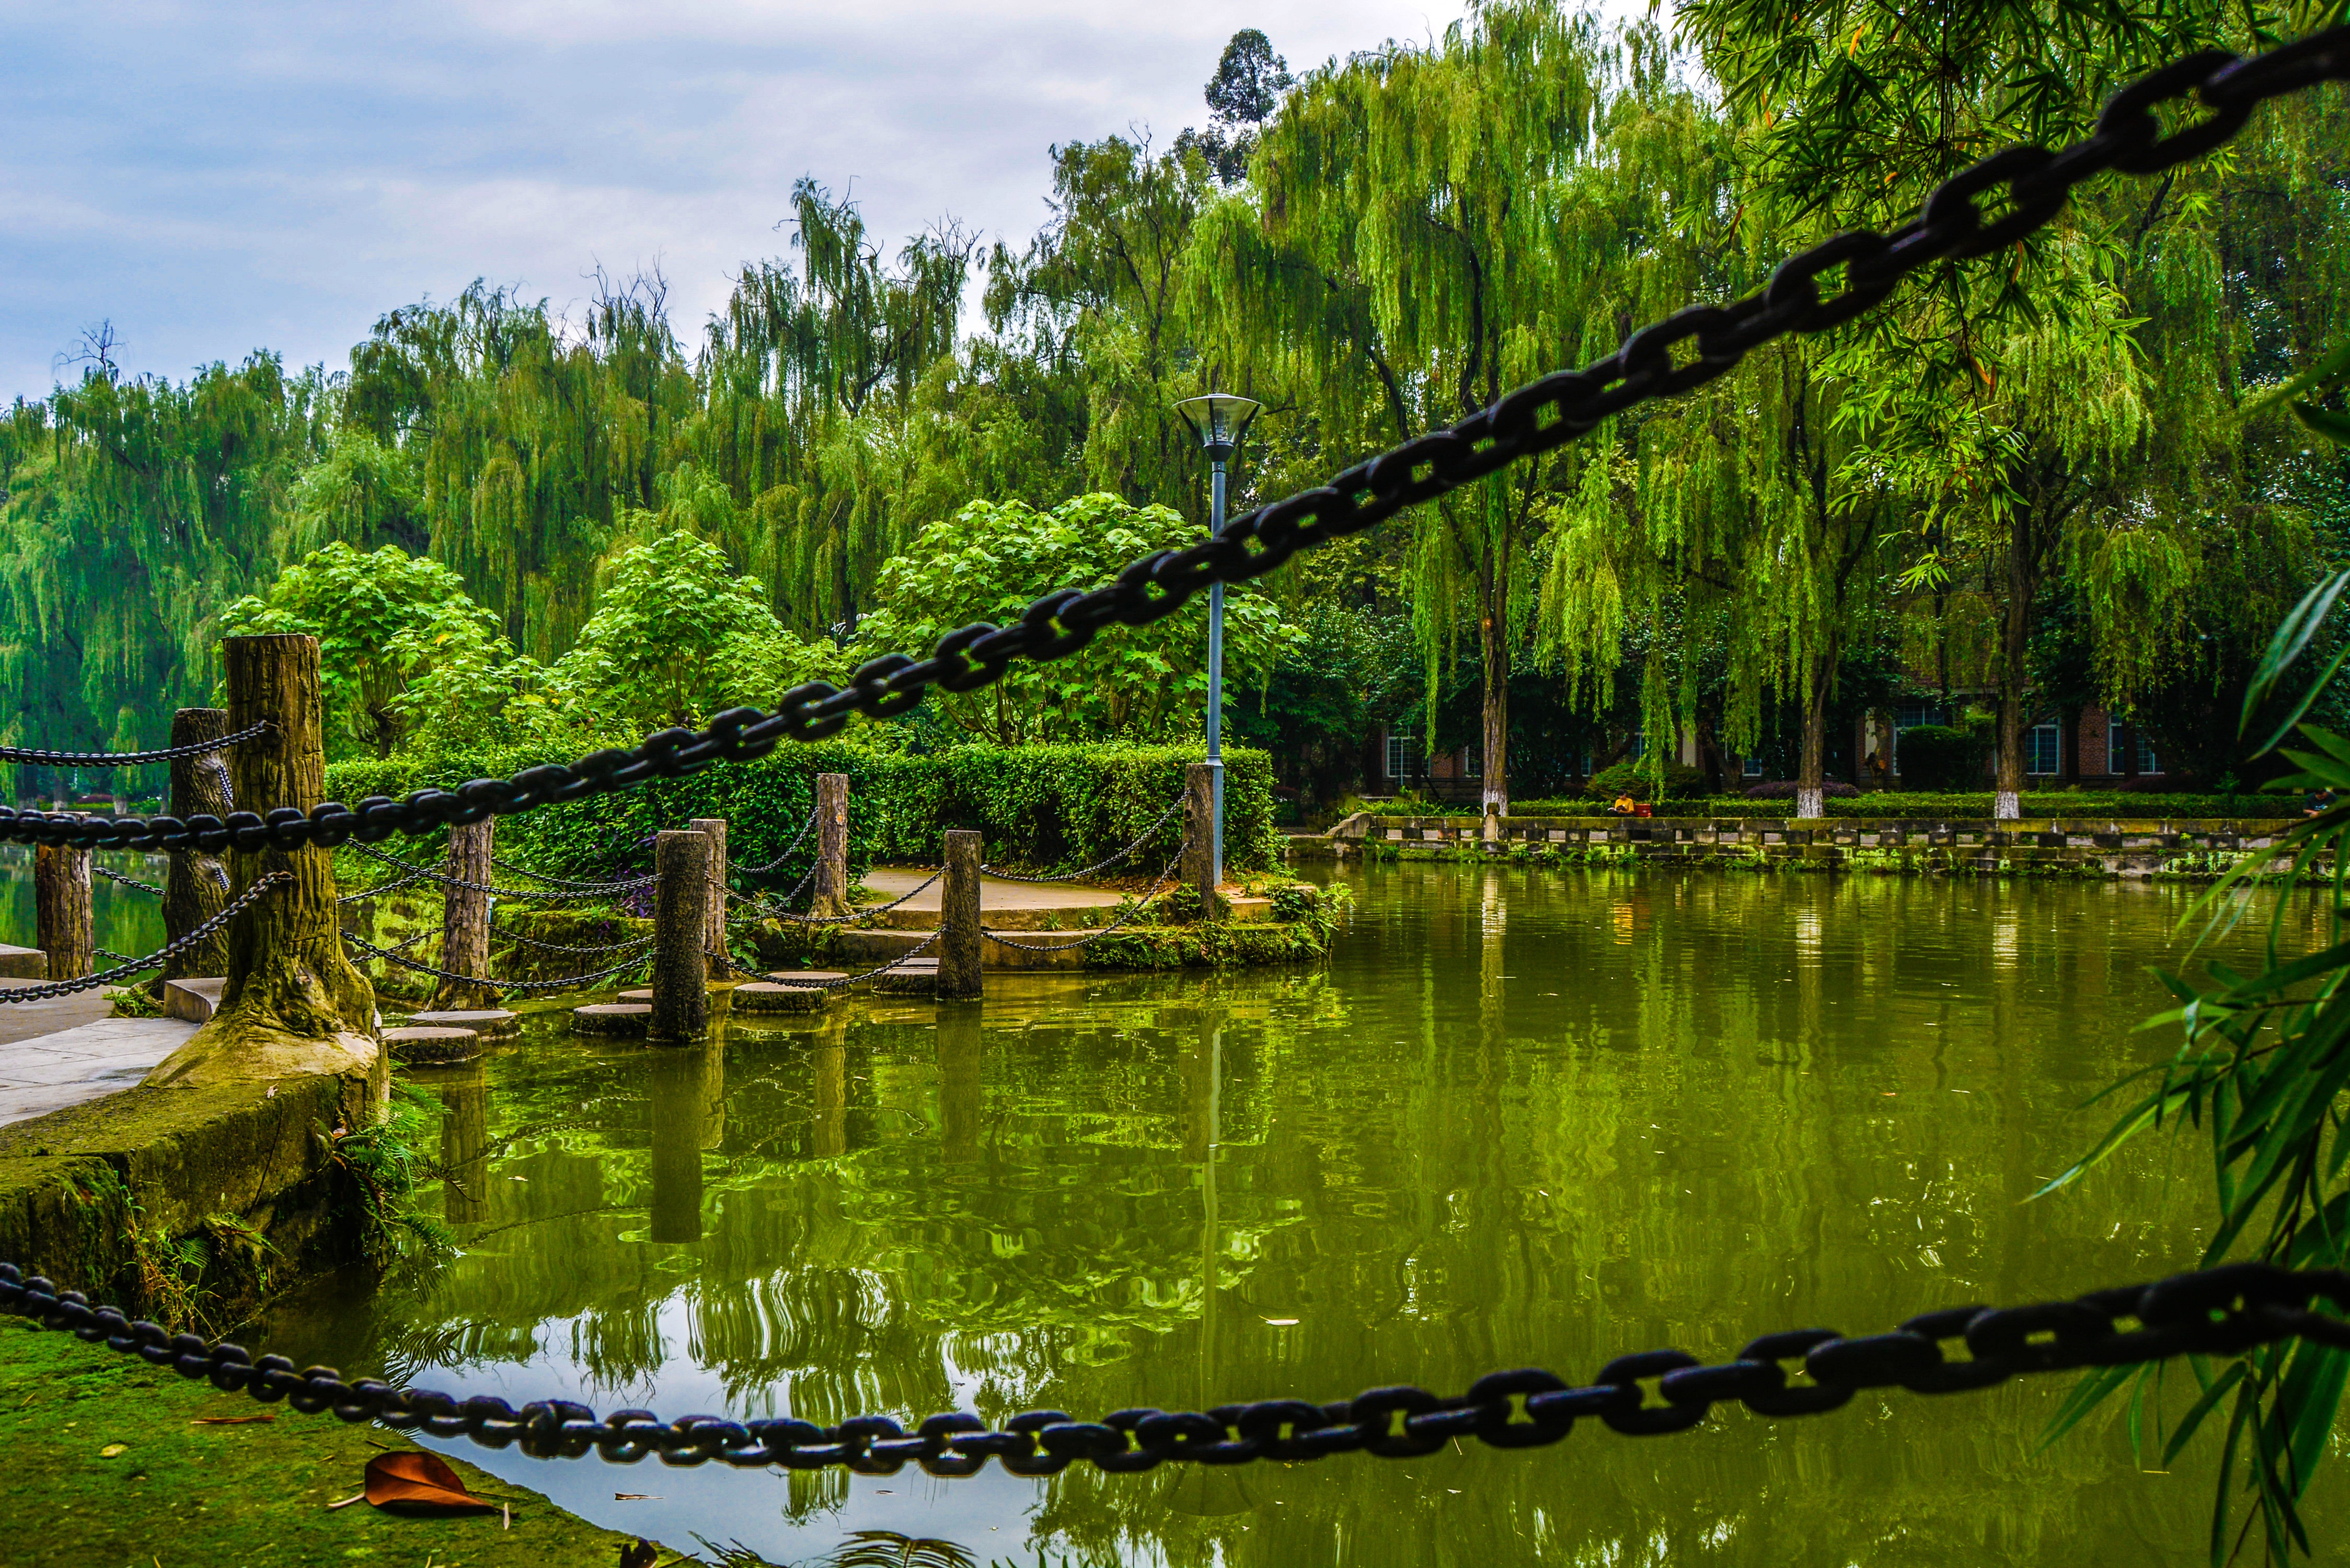
tree, water, nature, swamp, flower, lake, river, pond, green, reflection, jungle, park, botany, garden, waterway, wetland, habitat, fish pond, stakes, bayou, the chains